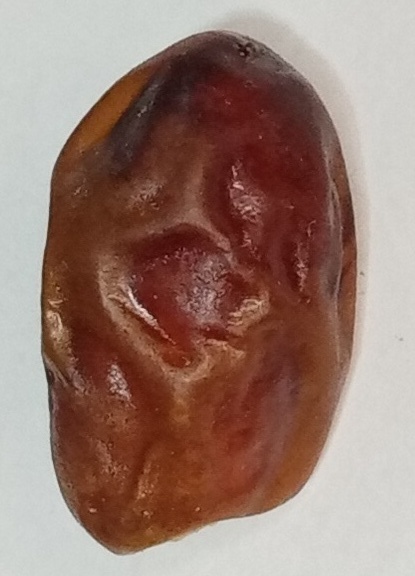
Variety: aseel
Size: large
Grade: grade-1